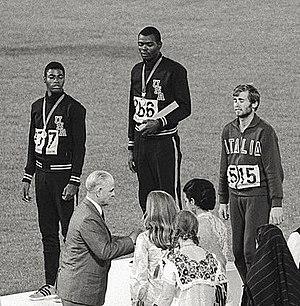
Eddy Ottoz, né le 3 juin 1944 à Mandelieu dans les Alpes-Maritimes, est un ancien athlète italien, originaire de la Vallée d'Aoste, qui courait sur 110 m haies.
Wilbur D. Davenport dit Willie Davenport est un athlète américain, spécialiste du 110 mètres haies.
L'épreuve du 110 mètres haies aux Jeux olympiques de 1968 s'est déroulée les 16 et 17 octobre 1968 au Stade olympique universitaire de Mexico, au Mexique. Elle est remportée par l’Américain Willie Davenport qui établit un nouveau record olympique en 13 s 3.